1967 USS Forrestal fire

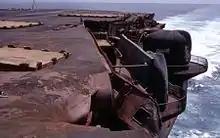
Damage caused to the flight deck

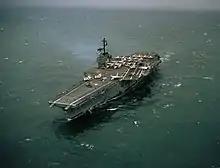
"Forrestal" en route to the US after undergoing temporary repairs in the Philippines.

On 31 July, "Forrestal" arrived at Naval Air Station Cubi Point in the Philippines, to undertake repairs sufficient to allow the ship to return to the United States. During welcoming ceremonies, a fire alarm signal alerted crews to a fire in mattresses within the burned-out compartments.